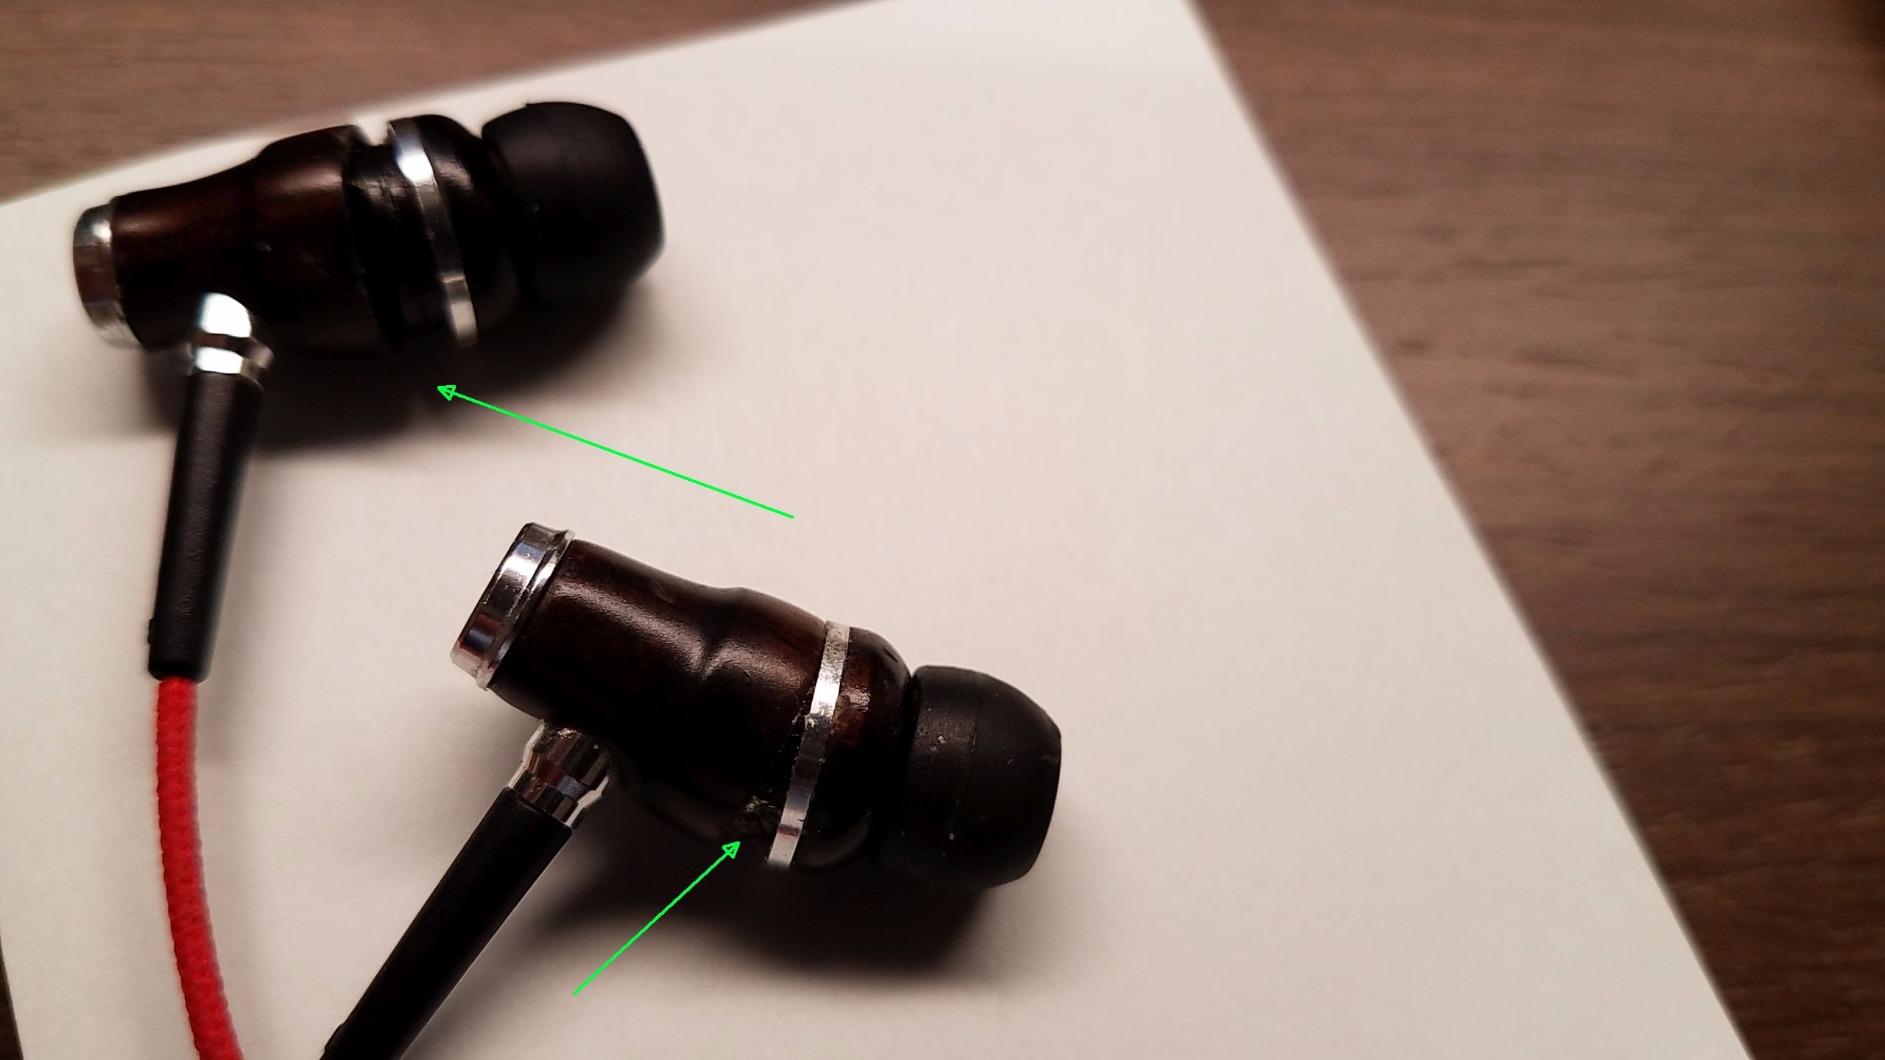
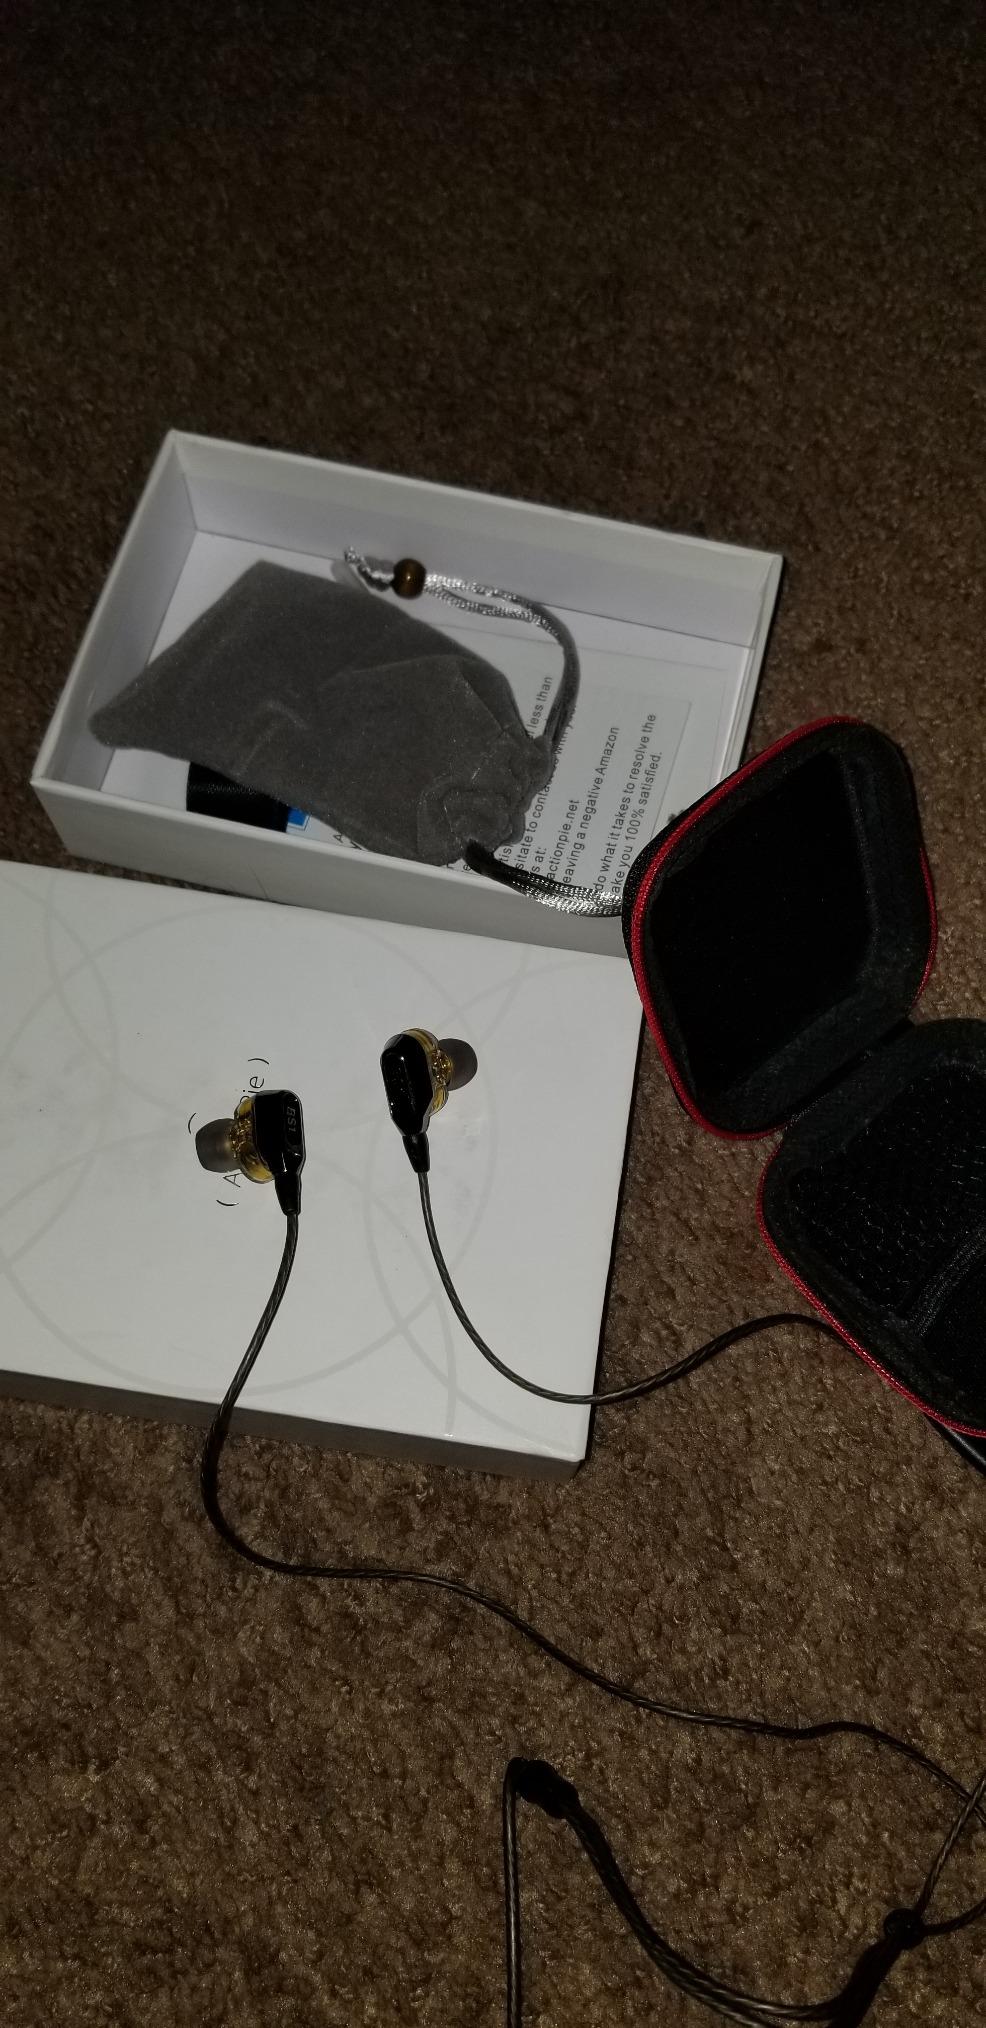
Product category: headphones
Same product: no